Alberta New Democratic Party

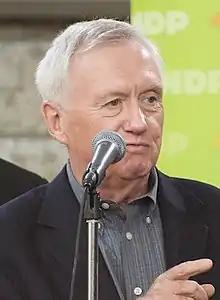
Ray Martin was the third Alberta NDP MLA elected and was the leader of the party from 1984 to 1993

The CCF merged with the Canadian Labour Congress in 1961, becoming the New Democratic Party of Canada. In Alberta, the NDP was founded in 1962 with a new leader, Neil Reimer, Canadian director of the Oil Workers International Union. The NDP did not, at first, build much on the CCF's popularity, and, with the exception of a 1966 by-election victory by Garth Turcott, did not win any seats until the 1971 election when Grant Notley, who had taken over the party in 1968, was elected to the legislature.